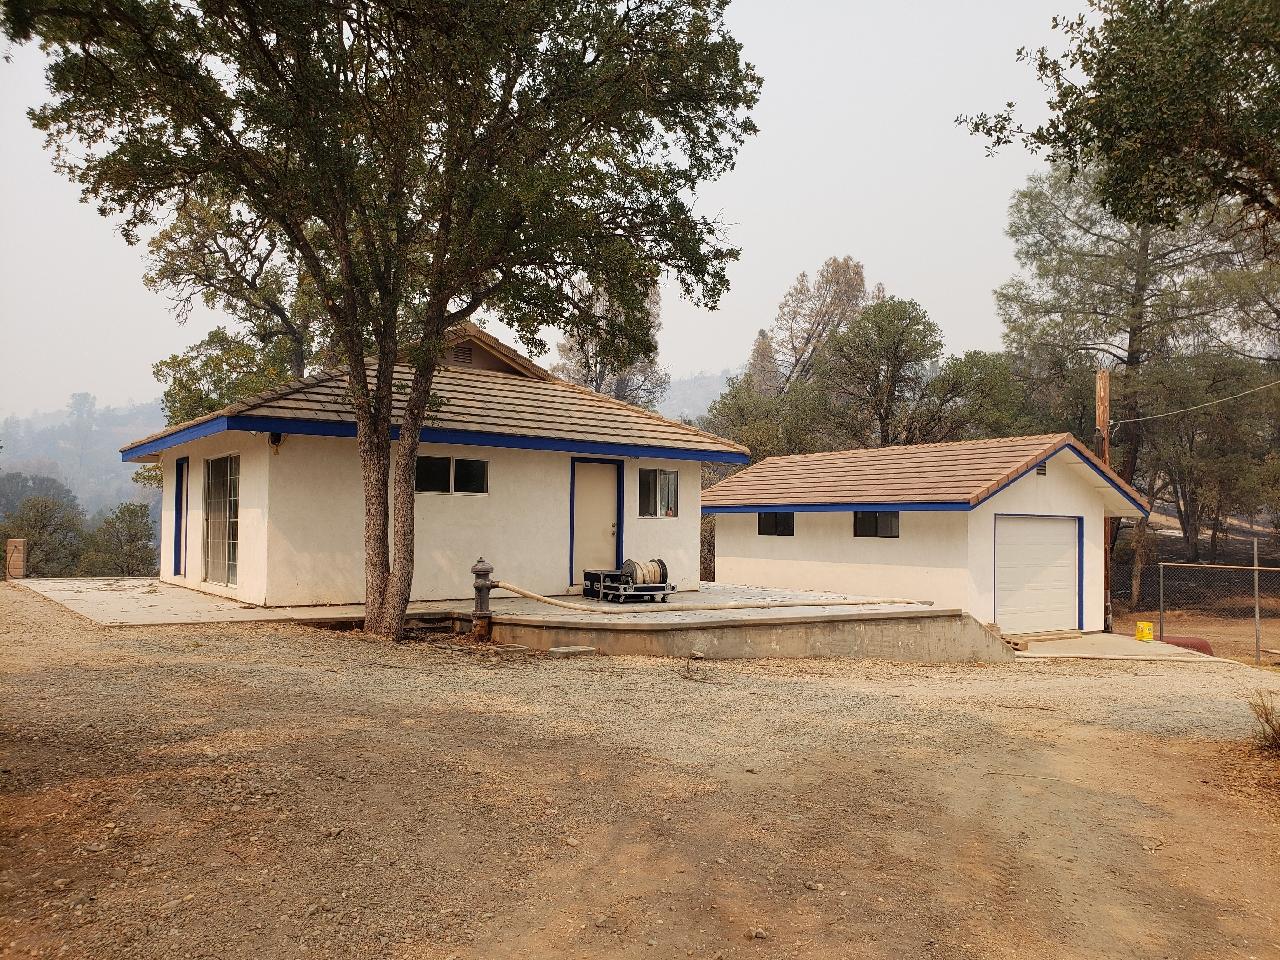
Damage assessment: no_damage